List of The Flash characters

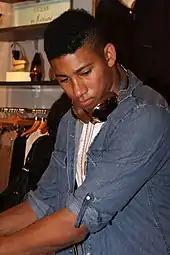
Keiynan Lonsdale

Joseph "Joe" West (portrayed by Jesse L. Martin; main: seasons 1–8; recurring: season 9) is a detective for the CCPD, father to Iris, Wally and Jenna, legal guardian of Barry, and boyfriend (later fiancé) of Cecile.